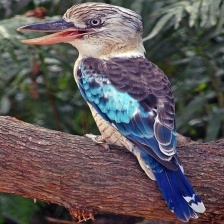
Species: KOOKABURRA
Scientific name: DACELO